Jasmin Krejc

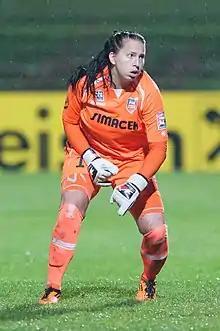

Jasmin Krejc (born 1 January 1992) is an Austrian football goalkeeper, currently playing for SKN St. Pölten in the ÖFB-Frauenliga.